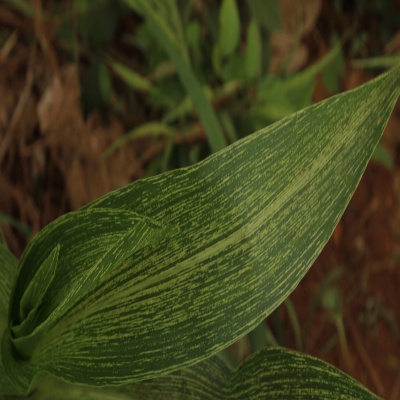
Crop: Maize
Condition: streak virus